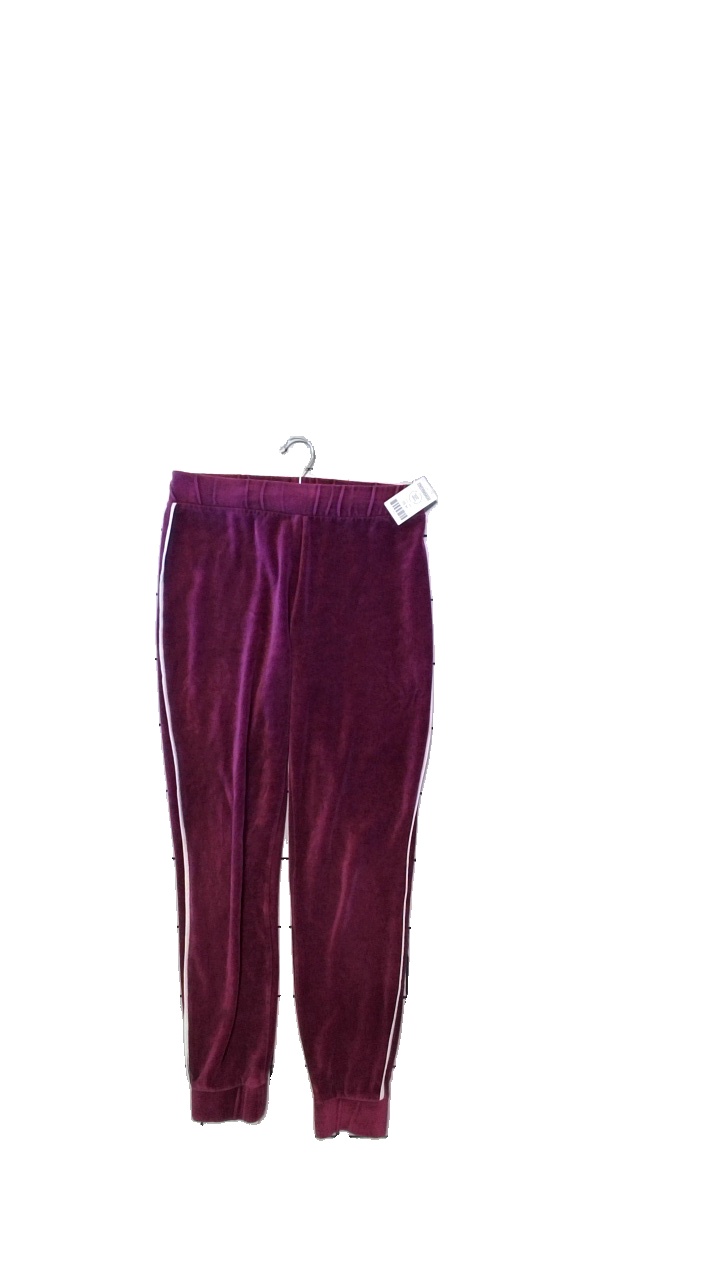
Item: Trousers (Ladies)
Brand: Bikbok
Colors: Purple
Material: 80% cotton, 20% polyester
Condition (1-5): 5
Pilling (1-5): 5
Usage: Reuse
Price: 50-100